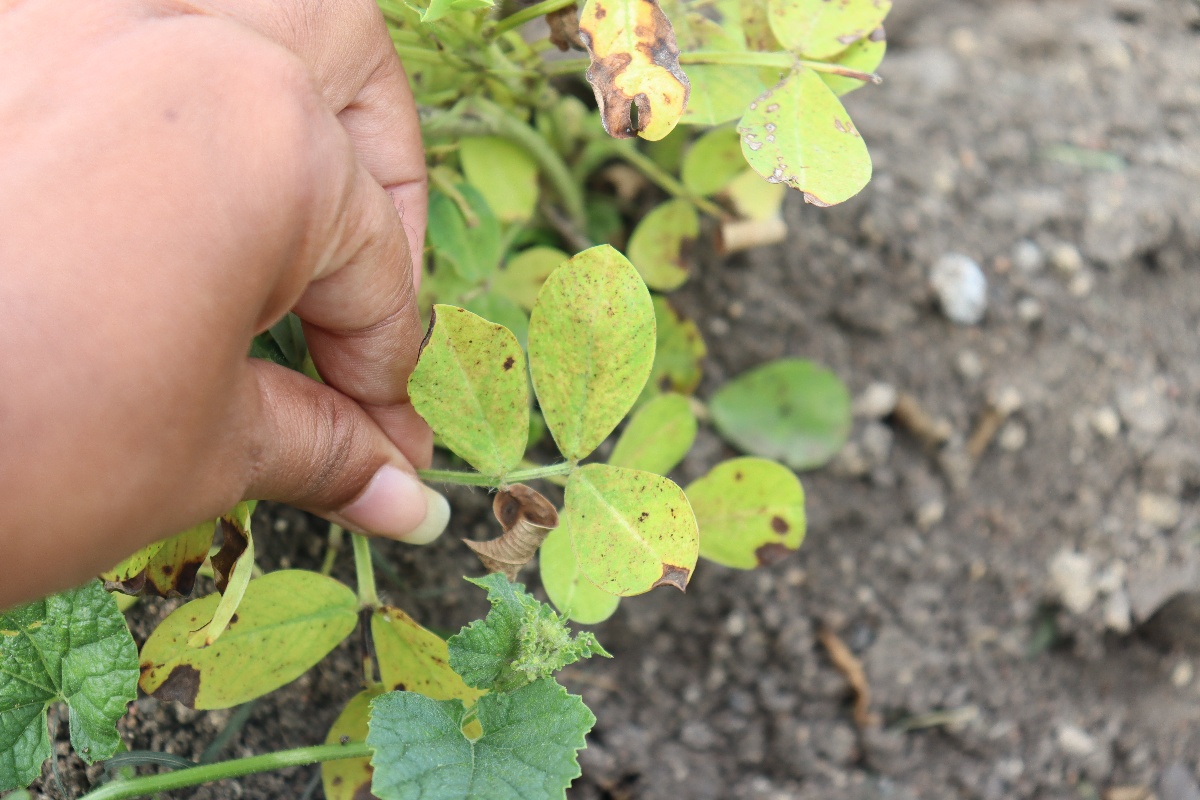
Label: rust